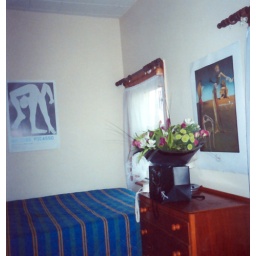
Farewell bouquet in an empty house